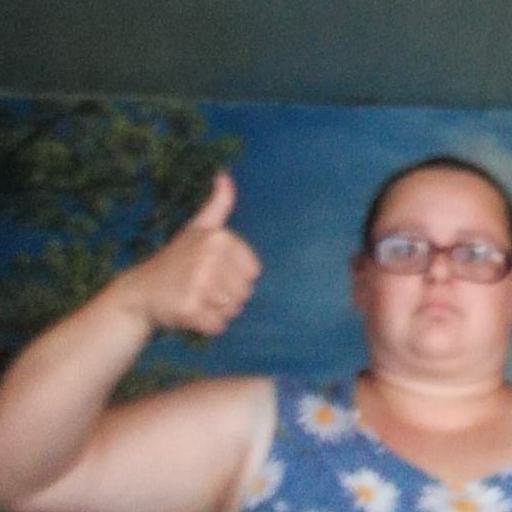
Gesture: like